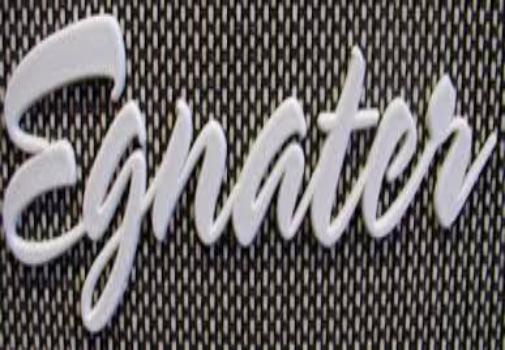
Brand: Egnater
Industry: Electronic